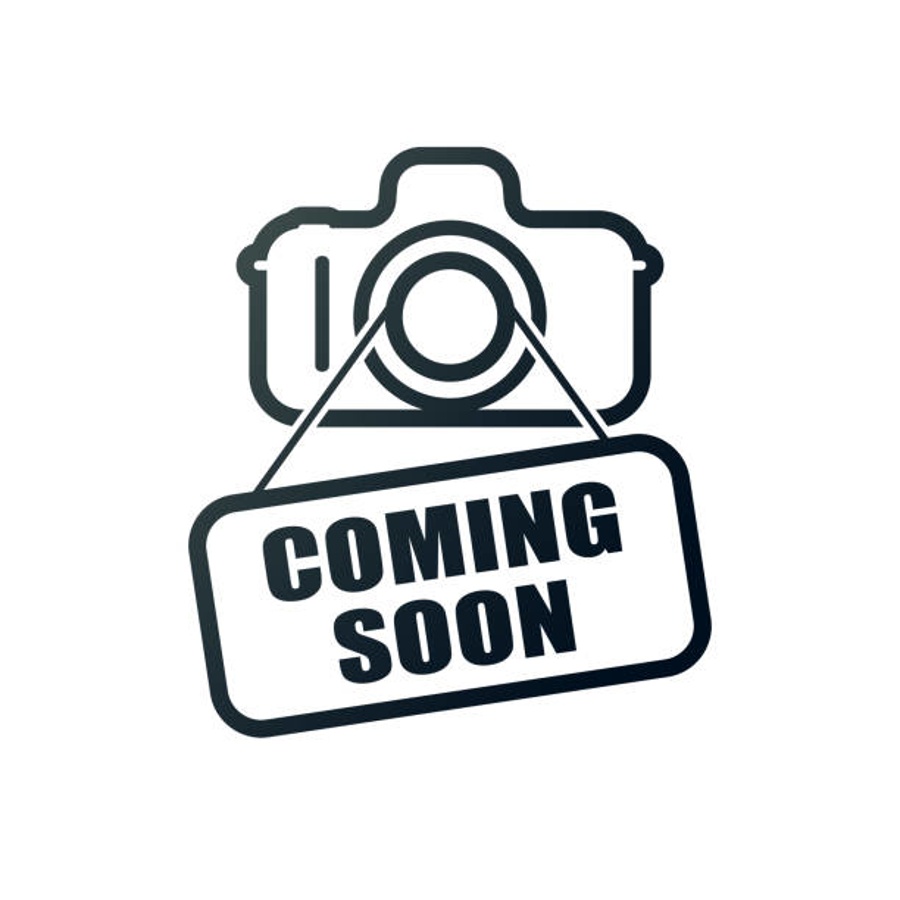
215521  PROCLIP USA  Accesorios Panamá
PROCLIP USA, SWIVEL BASE Descubre la excelencia en tecnología con PROCLIP USA, SWIVEL BASE. Este producto se destaca por sus características únicas. Con la garantía y calidad de la marca, garantizando excelencia y rendimiento superior.
Brand: PROCLIP USA
Category: Cameras & Optics > Camera & Optic Accessories > Tripod & Monopod Accessories > Tripod Collars & Mounts